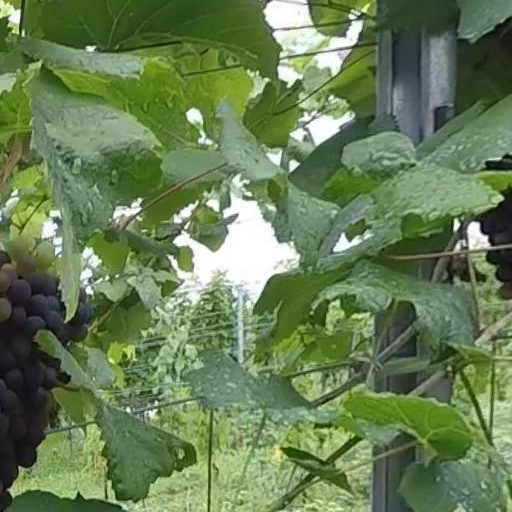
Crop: grape